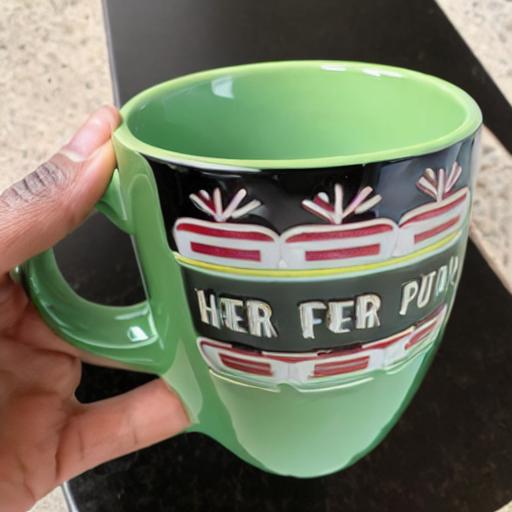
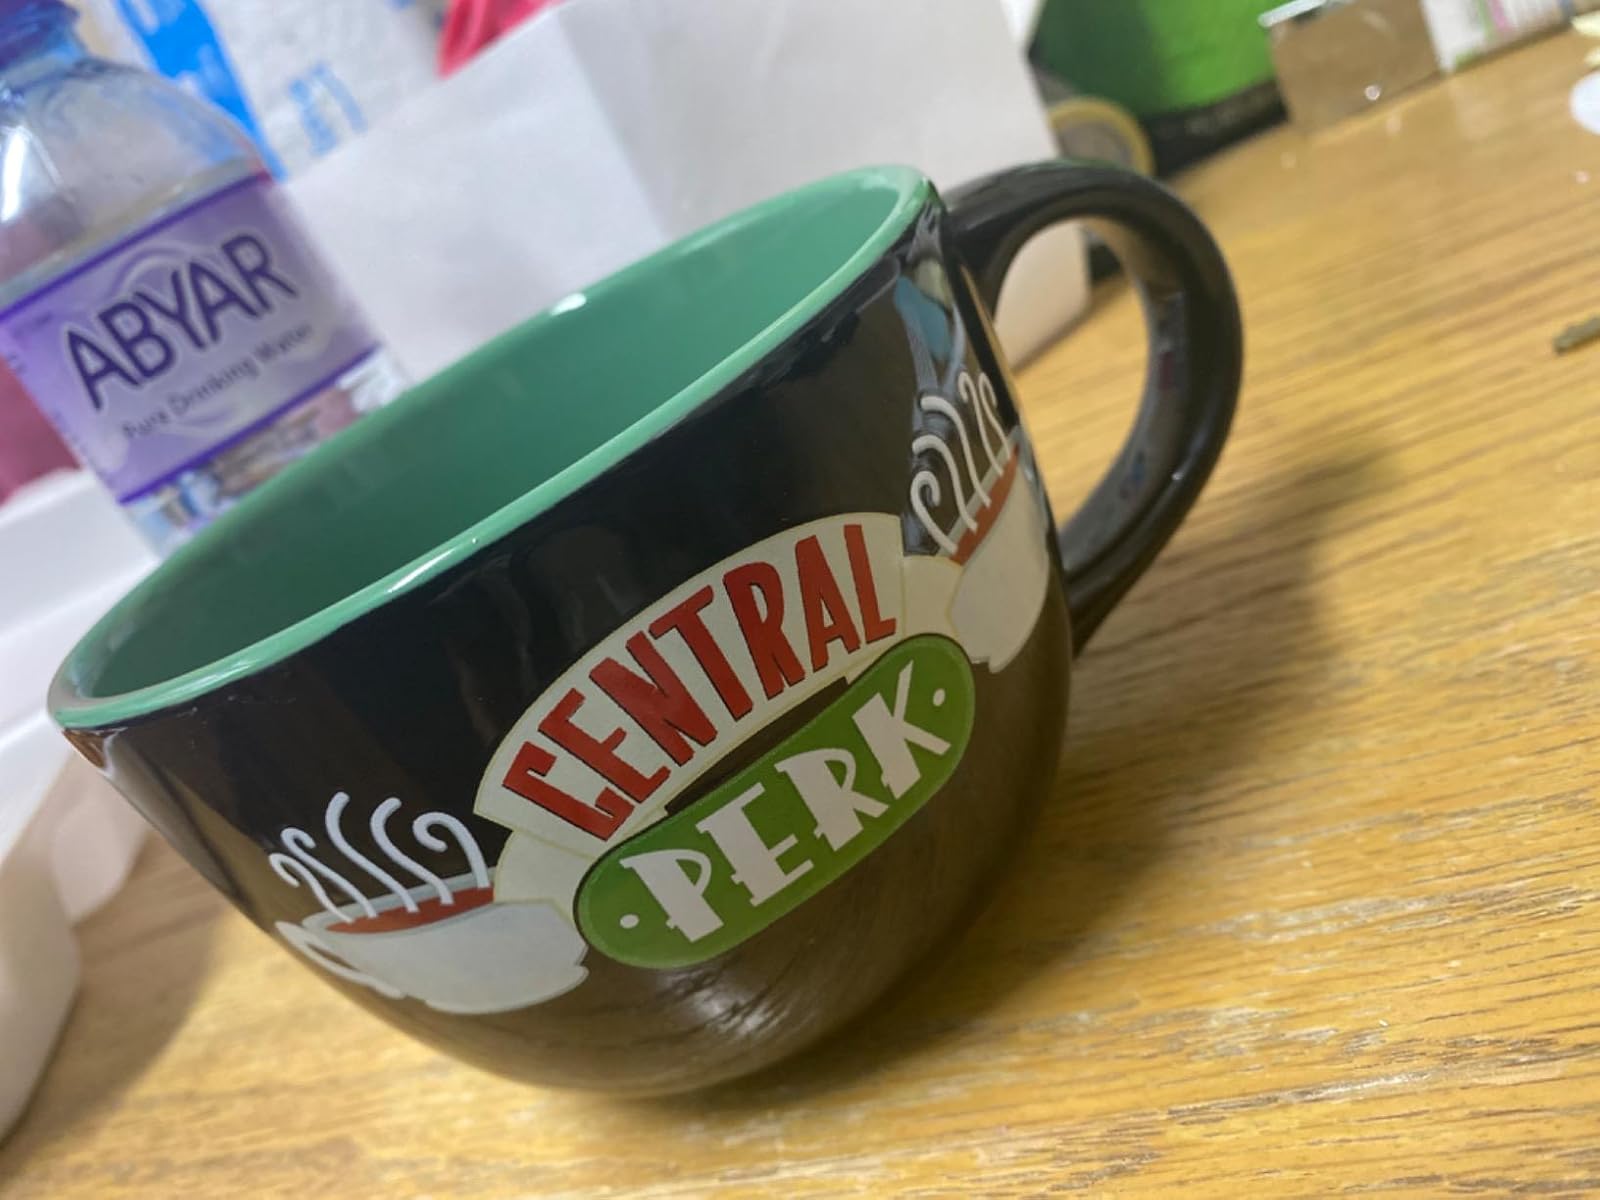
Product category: items_mug
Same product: no